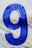
Number: 9